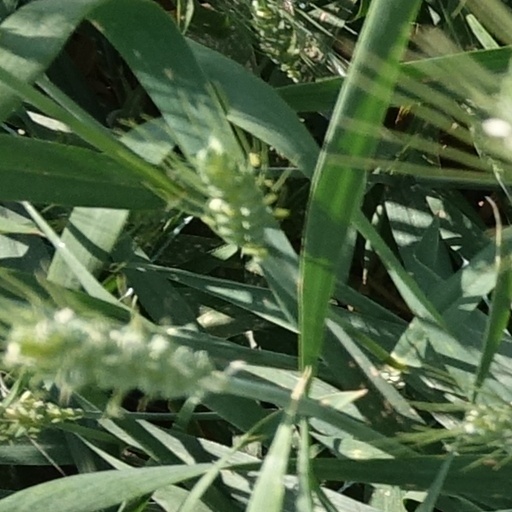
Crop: wheat